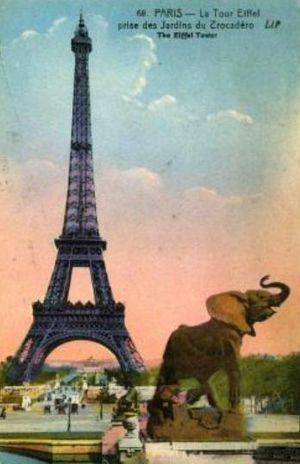
Carte postale de France - Département de la Seine (75) - intitulée: 68. Paris - La Tour Eiffel prise des Jardins du Trocadéro - Eiffel Tower.. - Sujet: Bassin du jardin du Trocadéro avec statue d'Emmanuel Frémiet (Français, 1824-1910): Jeune éléphant pris au piège (1877-1878) crée pour l'Exposition universelle de 1878. Au deuxième plan pont d'Iéna, puis perspective de la tour Eiffel vers le Champ-de-Mars.